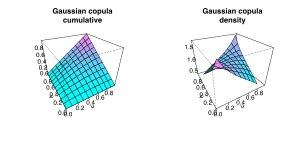
Les sujets des listes suivantes ont tous été nommés d'après Carl Friedrich Gauss, mathématicien, physicien et astronome.